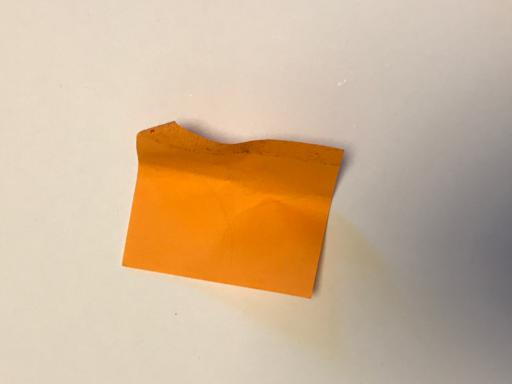
Waste category: paper